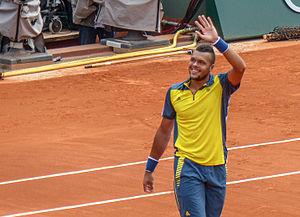
Jo-Wilfried Tsonga, né le 17 avril 1985 au Mans, est un joueur de tennis français, professionnel depuis 2004 et membre de l'équipe de France de Coupe Davis depuis 2008.